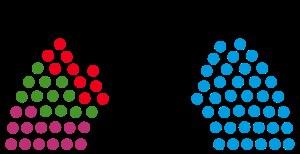
Cette liste présente les 119 membres de la 7ᵉ législature du Landtag de Saxe au moment de leur élection le 14 octobre 2019 lors des élections régionales de 2019 en Saxe. Elle présente les élus du land et précise si l'élu a été élu dans le cadre d'une des 60 circonscriptions de manière directe, ou par le scrutin proportionnel de Hare.